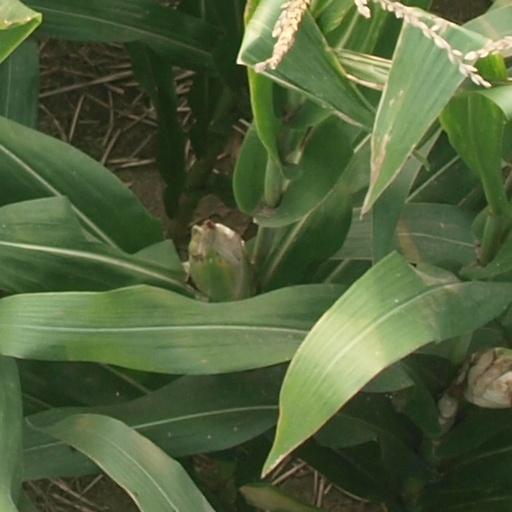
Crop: maize; corn